Lucjan Szenwald

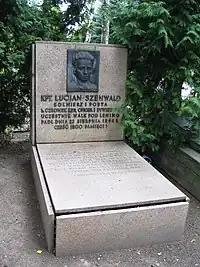
Grave of Szenwald at the Military Powązki Cemetery in Warsaw

Lucjan Szenwald (13 March 1909 – 22 August 1944) was a Polish poet and communist activist.